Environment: real
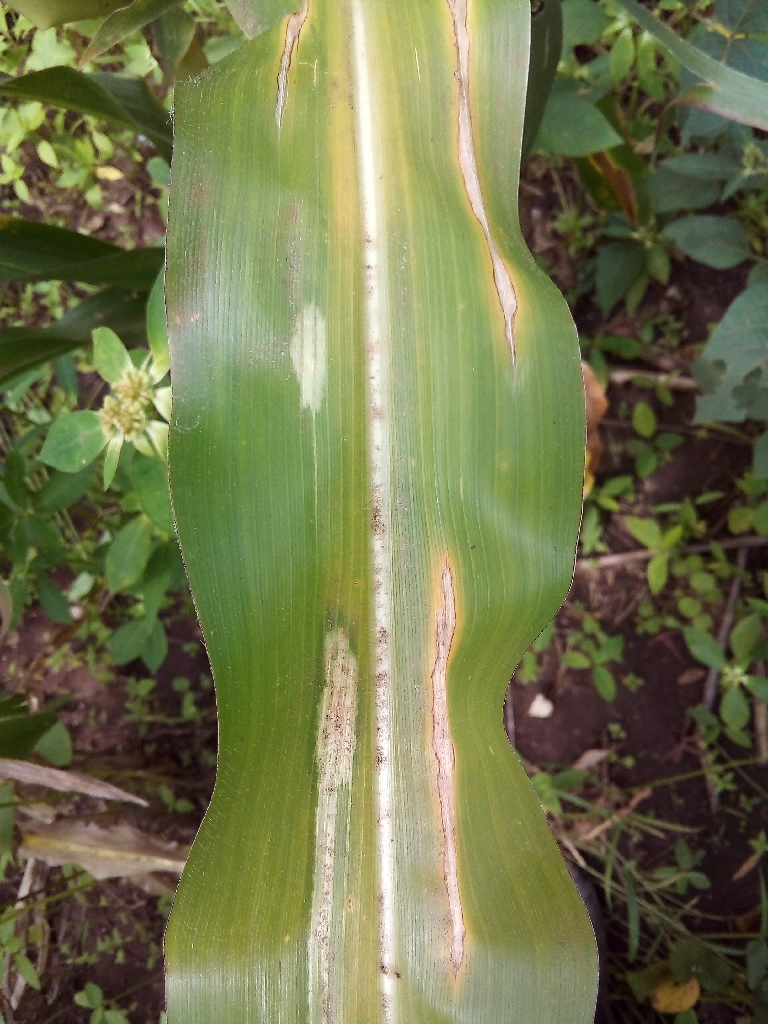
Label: northern_corn_leaf_blight